Vigilante Shit

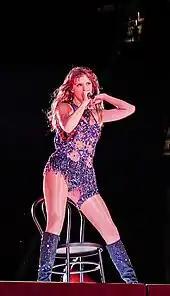
Swift performing "Vigilante Shit" at the Eras Tour (2023)

On August 28, 2022, Swift announced her tenth studio album, "Midnights", set for release on October 21, 2022. The track-list was not immediately revealed. Jack Antonoff, a longtime collaborator of Swift who had worked with her since "1989" (2014), was confirmed as a producer on "Midnights" by a video posted to Swift's Instagram account on September 16, 2022. On September 21, 2022, Swift began unveiling the track-list in a randomized order through her 13-episode short video series on TikTok, called "Midnights Mayhem with Me". In each episode, Swift rolls a lottery cage containing 13 ping pong balls numbered from one to thirteen, each representing a track of "Midnights", and when a ball drops out, she disclosed the title of the corresponding track on the album, through a telephone. In the second episode, released on September 23, 2022, Swift announced "Vigilante Shit" would be track eight. The song, along with the rest of "Midnights", was released on October 21, 2022, under Republic Records.